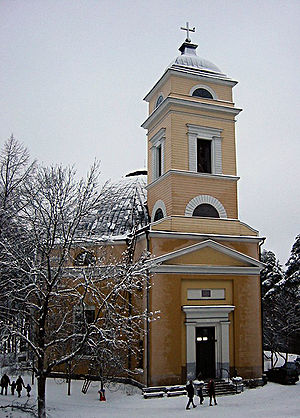
Nokia (by)
Nokias kirke, tegnet af Carl Ludvig Engel.
Nokia er en bykommune i landskabet Birkaland i det vestlige Finland. Kommunen og landskabet hører under Vest og Indre Finlands regionsforvaltning. I 1998-2008 hørte byen til Vestfinlands len.